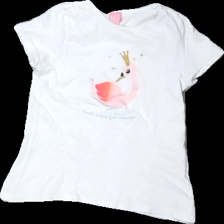
View: front
Type: T-shirt
Category: Children
Brand: Not in the list
Brand text on label: Dopo Dopo
Colors: White, Pink, Yellow, Multicolor
Material: 100% cott
Pattern: Animal print
Cut: Regular, C-collar
Size: 98
Stains: Minor
Damage: stain
Damage location: top center
Price range: <50
Recommended usage: Export
Description: White t-shirt with colorful swan print for kids, from Dopo Dopo, size 98. Poor condition.